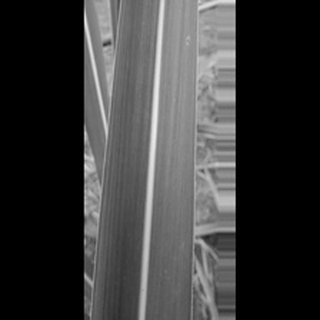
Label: healthy_sugarcane